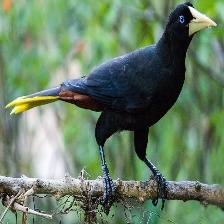
Species: CRESTED OROPENDOLA
Scientific name: PSAROCOLIUS DECUMANUS